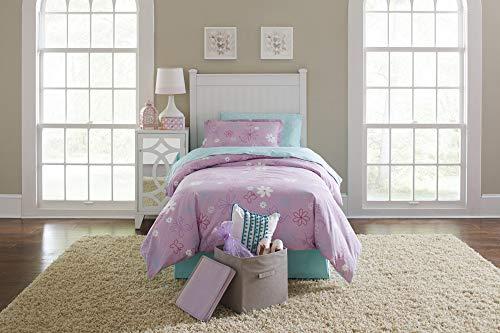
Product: Lullaby Bedding QCO-BFLY Butterfly Garden Queen Cotton Printed 4 pc Comforter Set
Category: Home & Kitchen | Bedding | Kids' Bedding | Comforters & Sets | Comforter Sets
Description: Great Condition.
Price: $84.99
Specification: ProductDimensions:94x88x3inches|ItemWeight:8pounds|ShippingWeight:8.15pounds(Viewshippingratesandpolicies)|Manufacturer:Safah,Inc.|ASIN:B01JIC4YMA|Itemmodelnumber:QCO-BFLY